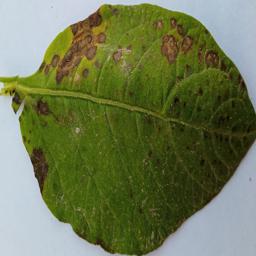
Etiqueta: Tizon_Temprano